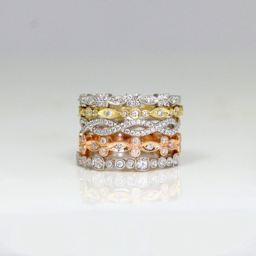
there 's an endless amount of possibilities when it comes to stacking rings & selecting the perfect band to pair with your engagement ring .